Kültepe

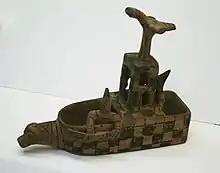
A vessel shaped rhyton from Kültepe

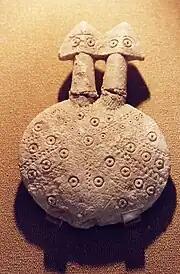
Artifacts in Museum of Anatolian Civilizations

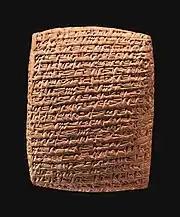
Cuneiform tablet

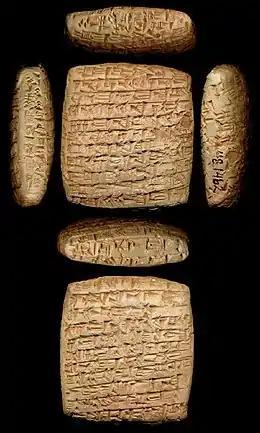
Around 20,000 clay tablets were found at the site of Kültepe

By 1880, cuneiform tablets said to be from "Kara Eyuk" ('black village') or "Gyul Tepé" ('burnt mound') near "Kaisariyeh", had begun to appear on the market, some being thus bought by the British Museum. In response the site was worked by Ernest Chantre for two seasons, beginning in 1893.